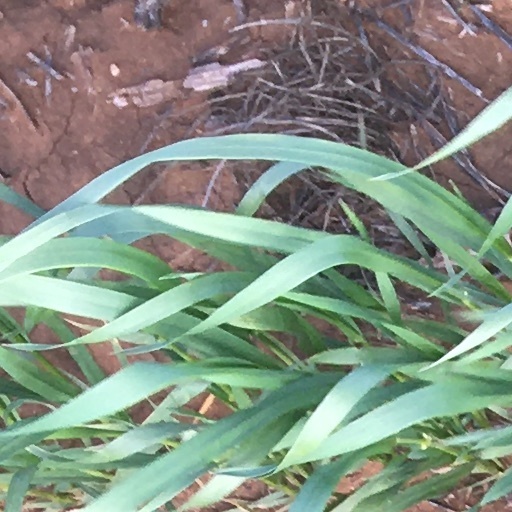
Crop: wheat